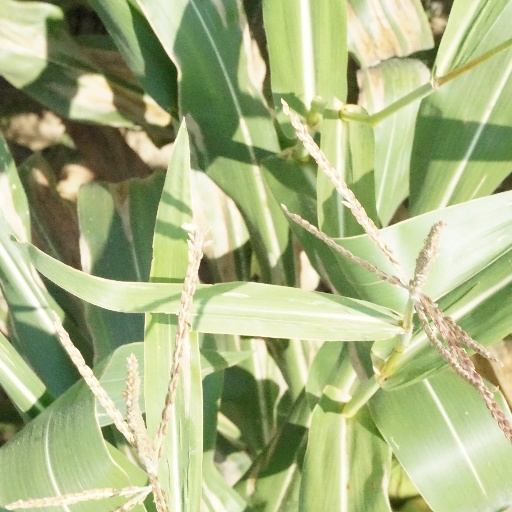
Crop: maize; corn